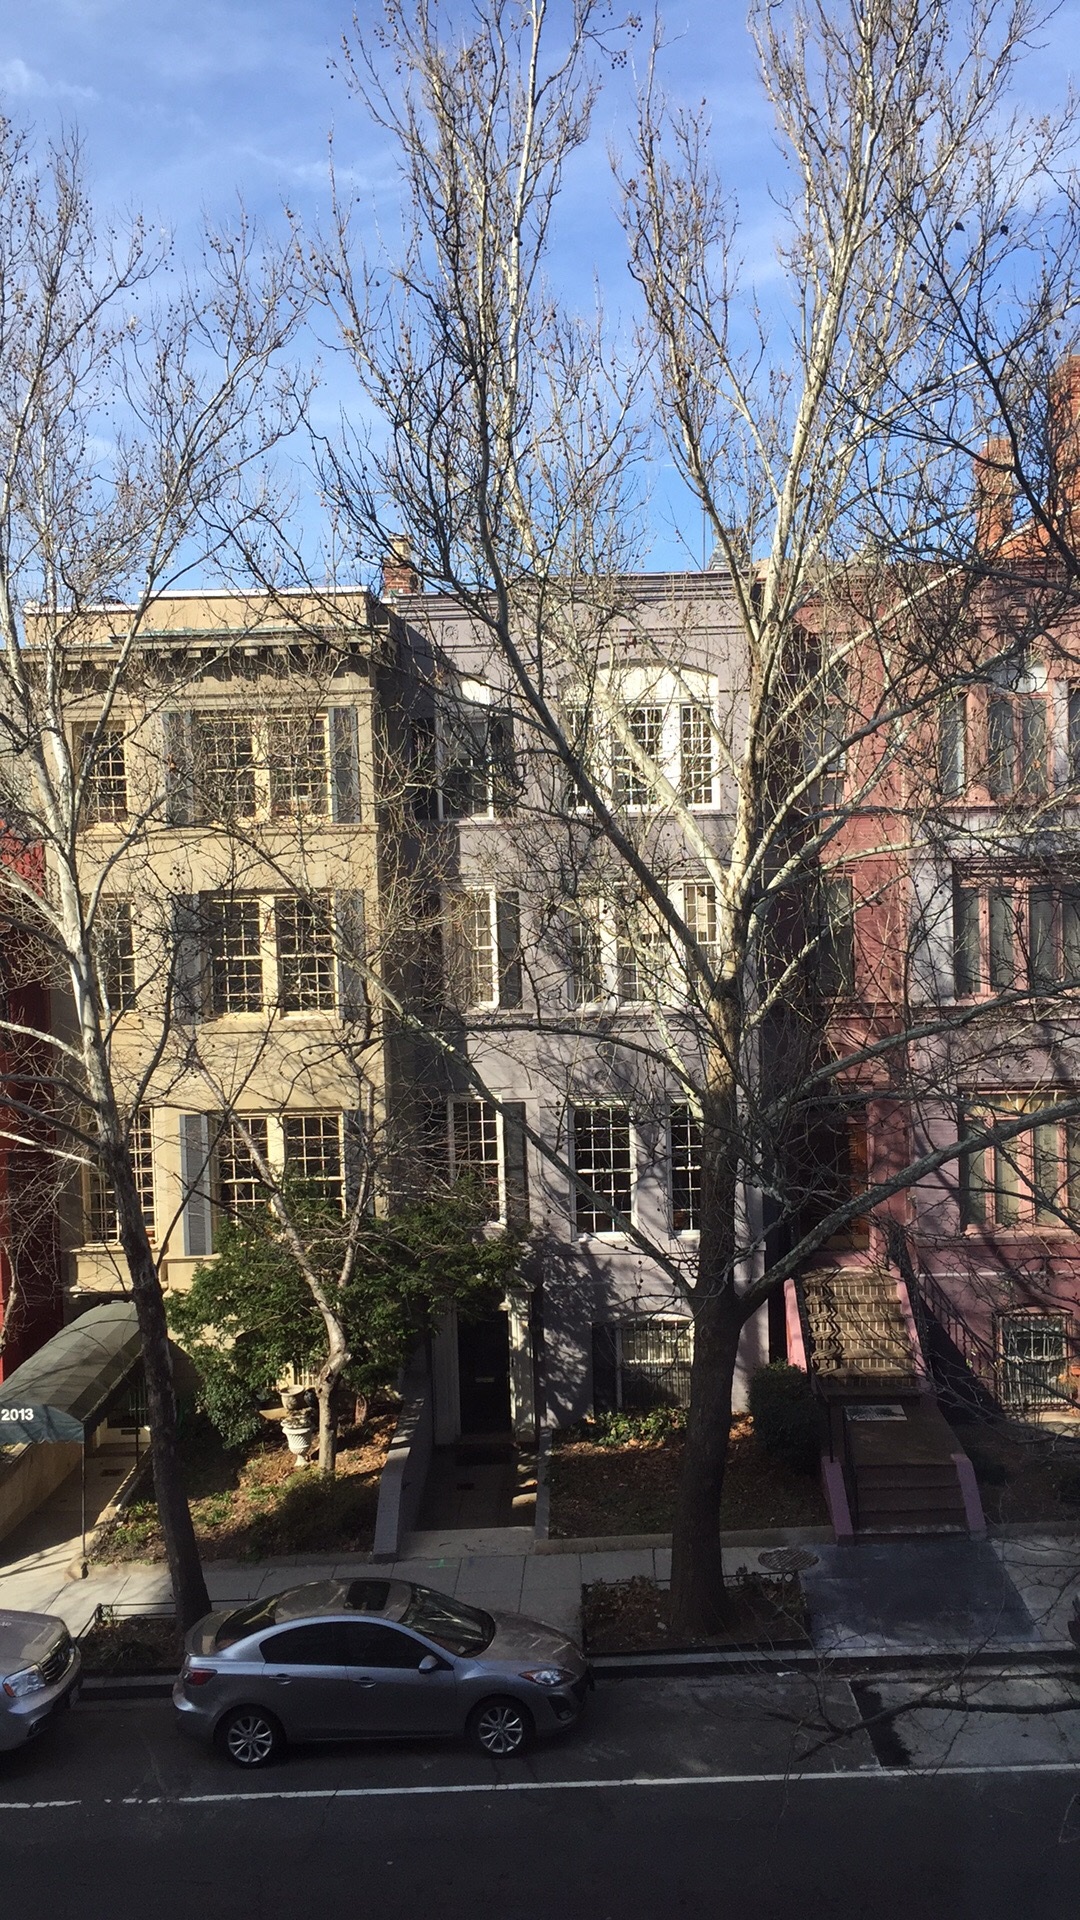
tree, winter, architecture, road, street, house, town, city, home, cityscape, downtown, facade, waterway, neighbourhood, urban area, residential area